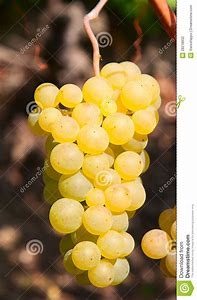
Label: grape